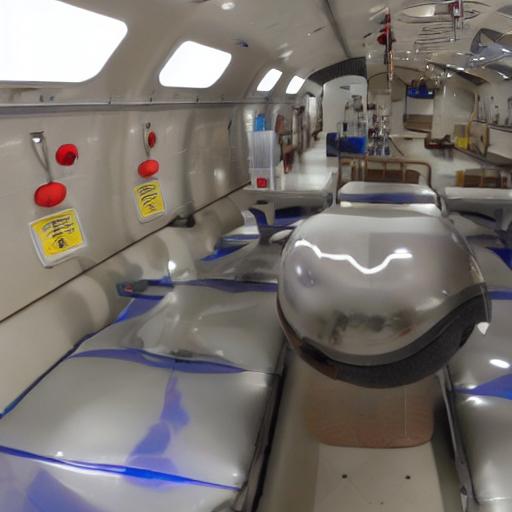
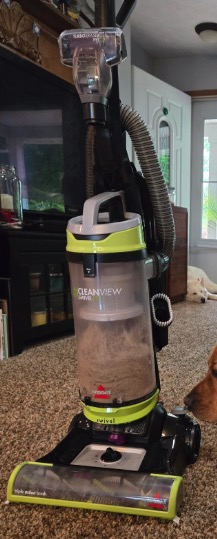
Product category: items_vacuum
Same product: no